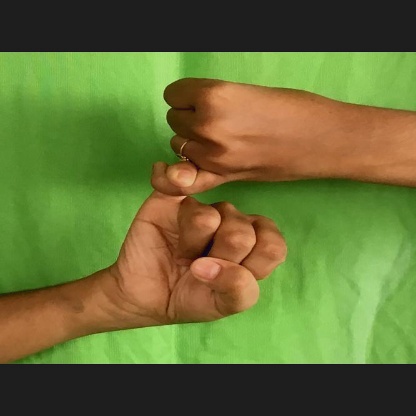
Mudra: Kilaka